Worldview

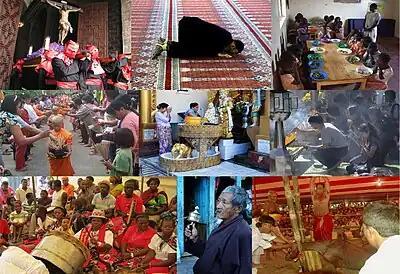
Religious practices will tie closely to a religion's worldview.

Nishida Kitaro wrote extensively on "the Religious Worldview" in exploring the philosophical significance of Eastern religions.